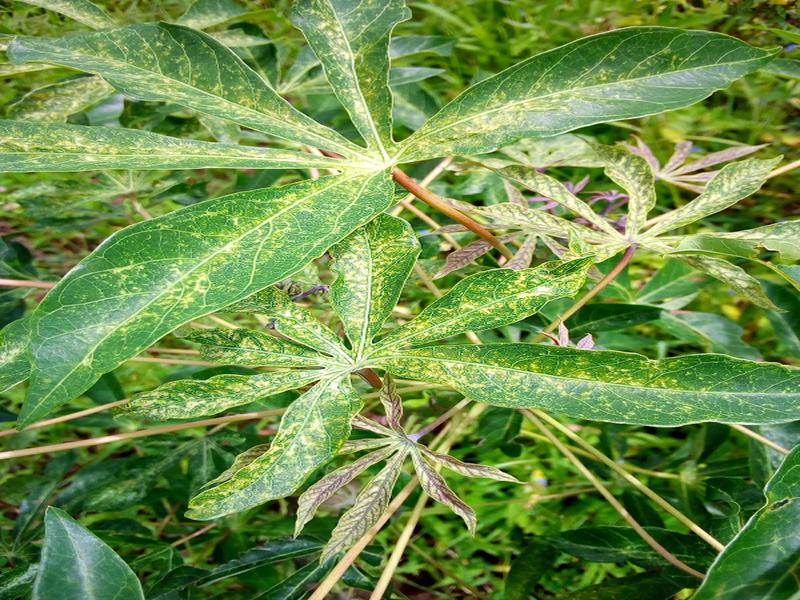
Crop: cassava
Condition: green_mottle